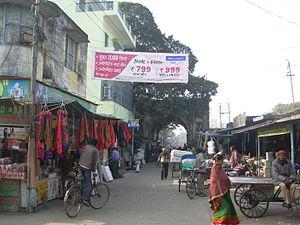
Pilibhit, anciennement Hafizabad, est une ville du district de Pilibhit dans l'État de l'Uttar Pradesh, en Inde.